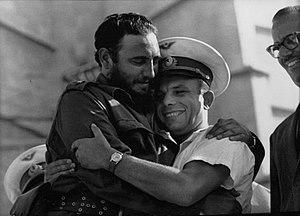
Le commandant Fidel Castro rencontre le premier cosmonaute, Youri Gagarin. Русский: Встреча Фиделя Кастро и Юрия Гагарина. Español: Comandante Fidel Castro y el cosmonauta soviético Yuri Gagarin reunión. 中文: 菲德尔·卡斯特罗见面尤里·加加林。
Fidel Castro [fidɛl kastʁo], né le 13 août 1926 à Birán et mort le 25 novembre 2016 à La Havane, est un révolutionnaire et homme d'État cubain. Il dirige la République de Cuba, pendant 49 ans, comme Premier ministre de 1959 à 1976 et ensuite comme président du Conseil d'État et président du Conseil des ministres de 1976 à 2008. C’est son frère Raúl Castro qui lui succède.